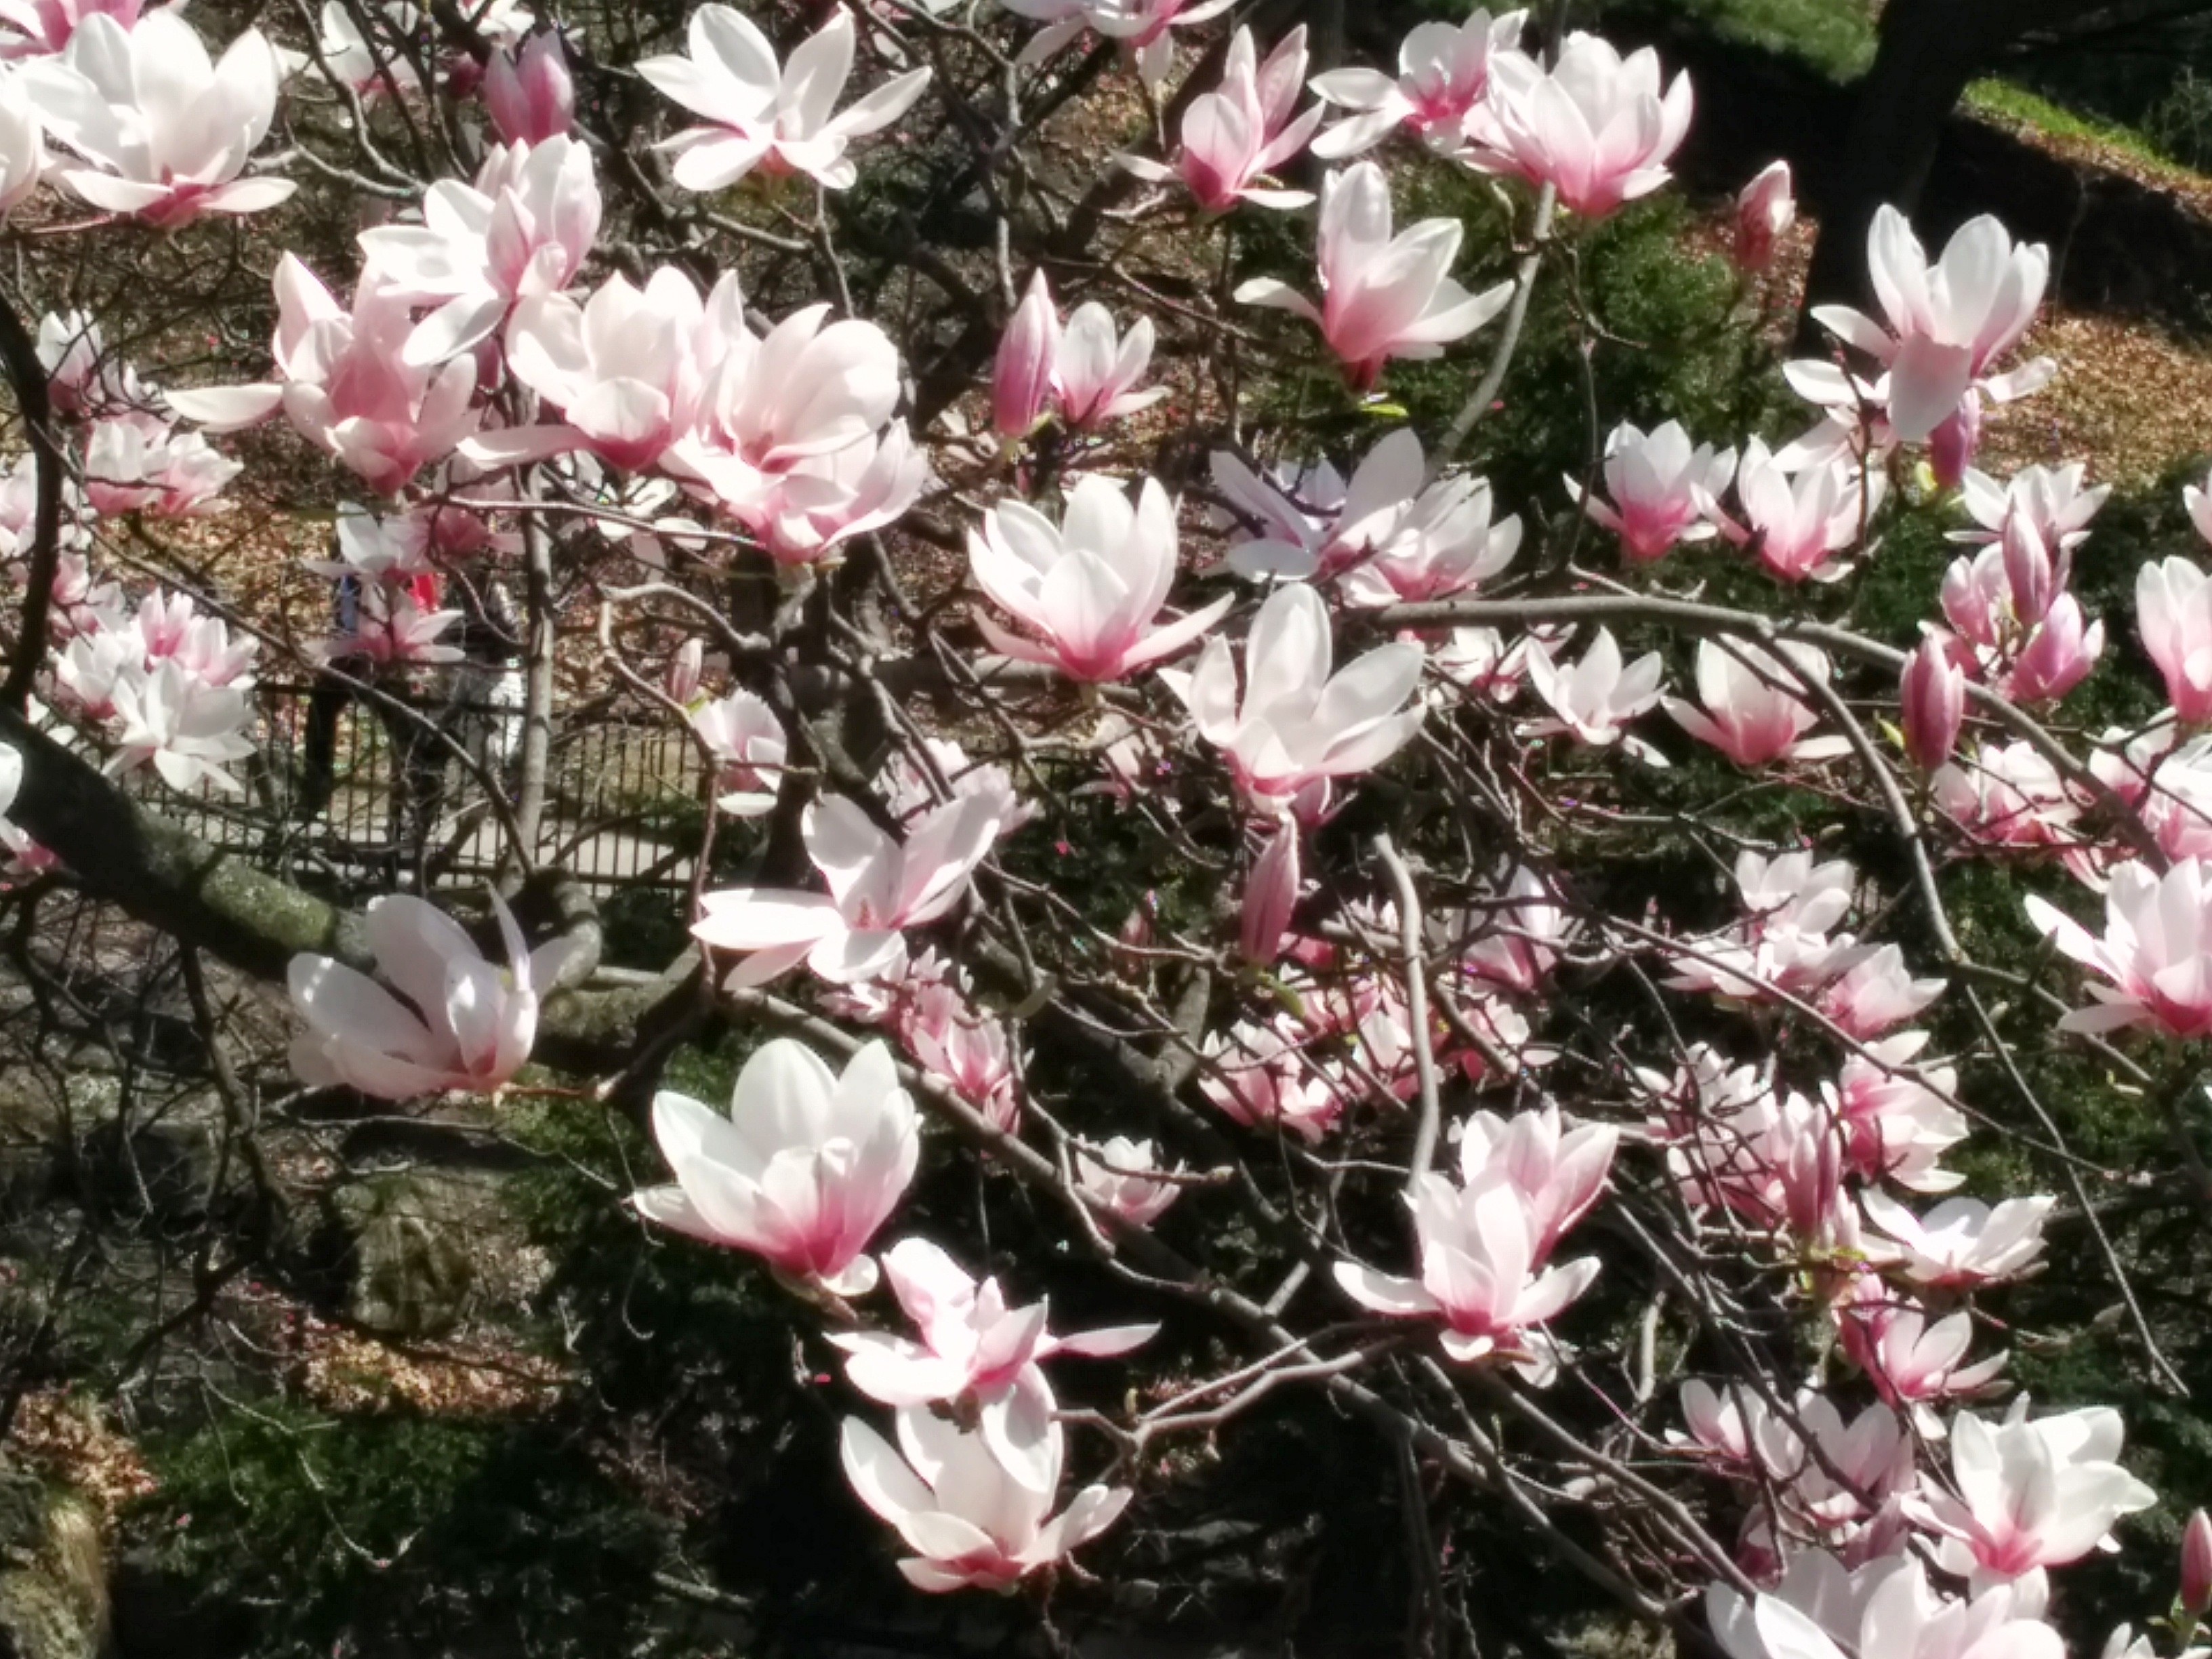
blossom, plant, flower, petal, shrub, magnolia, flowering plant, land plant, magnolia family